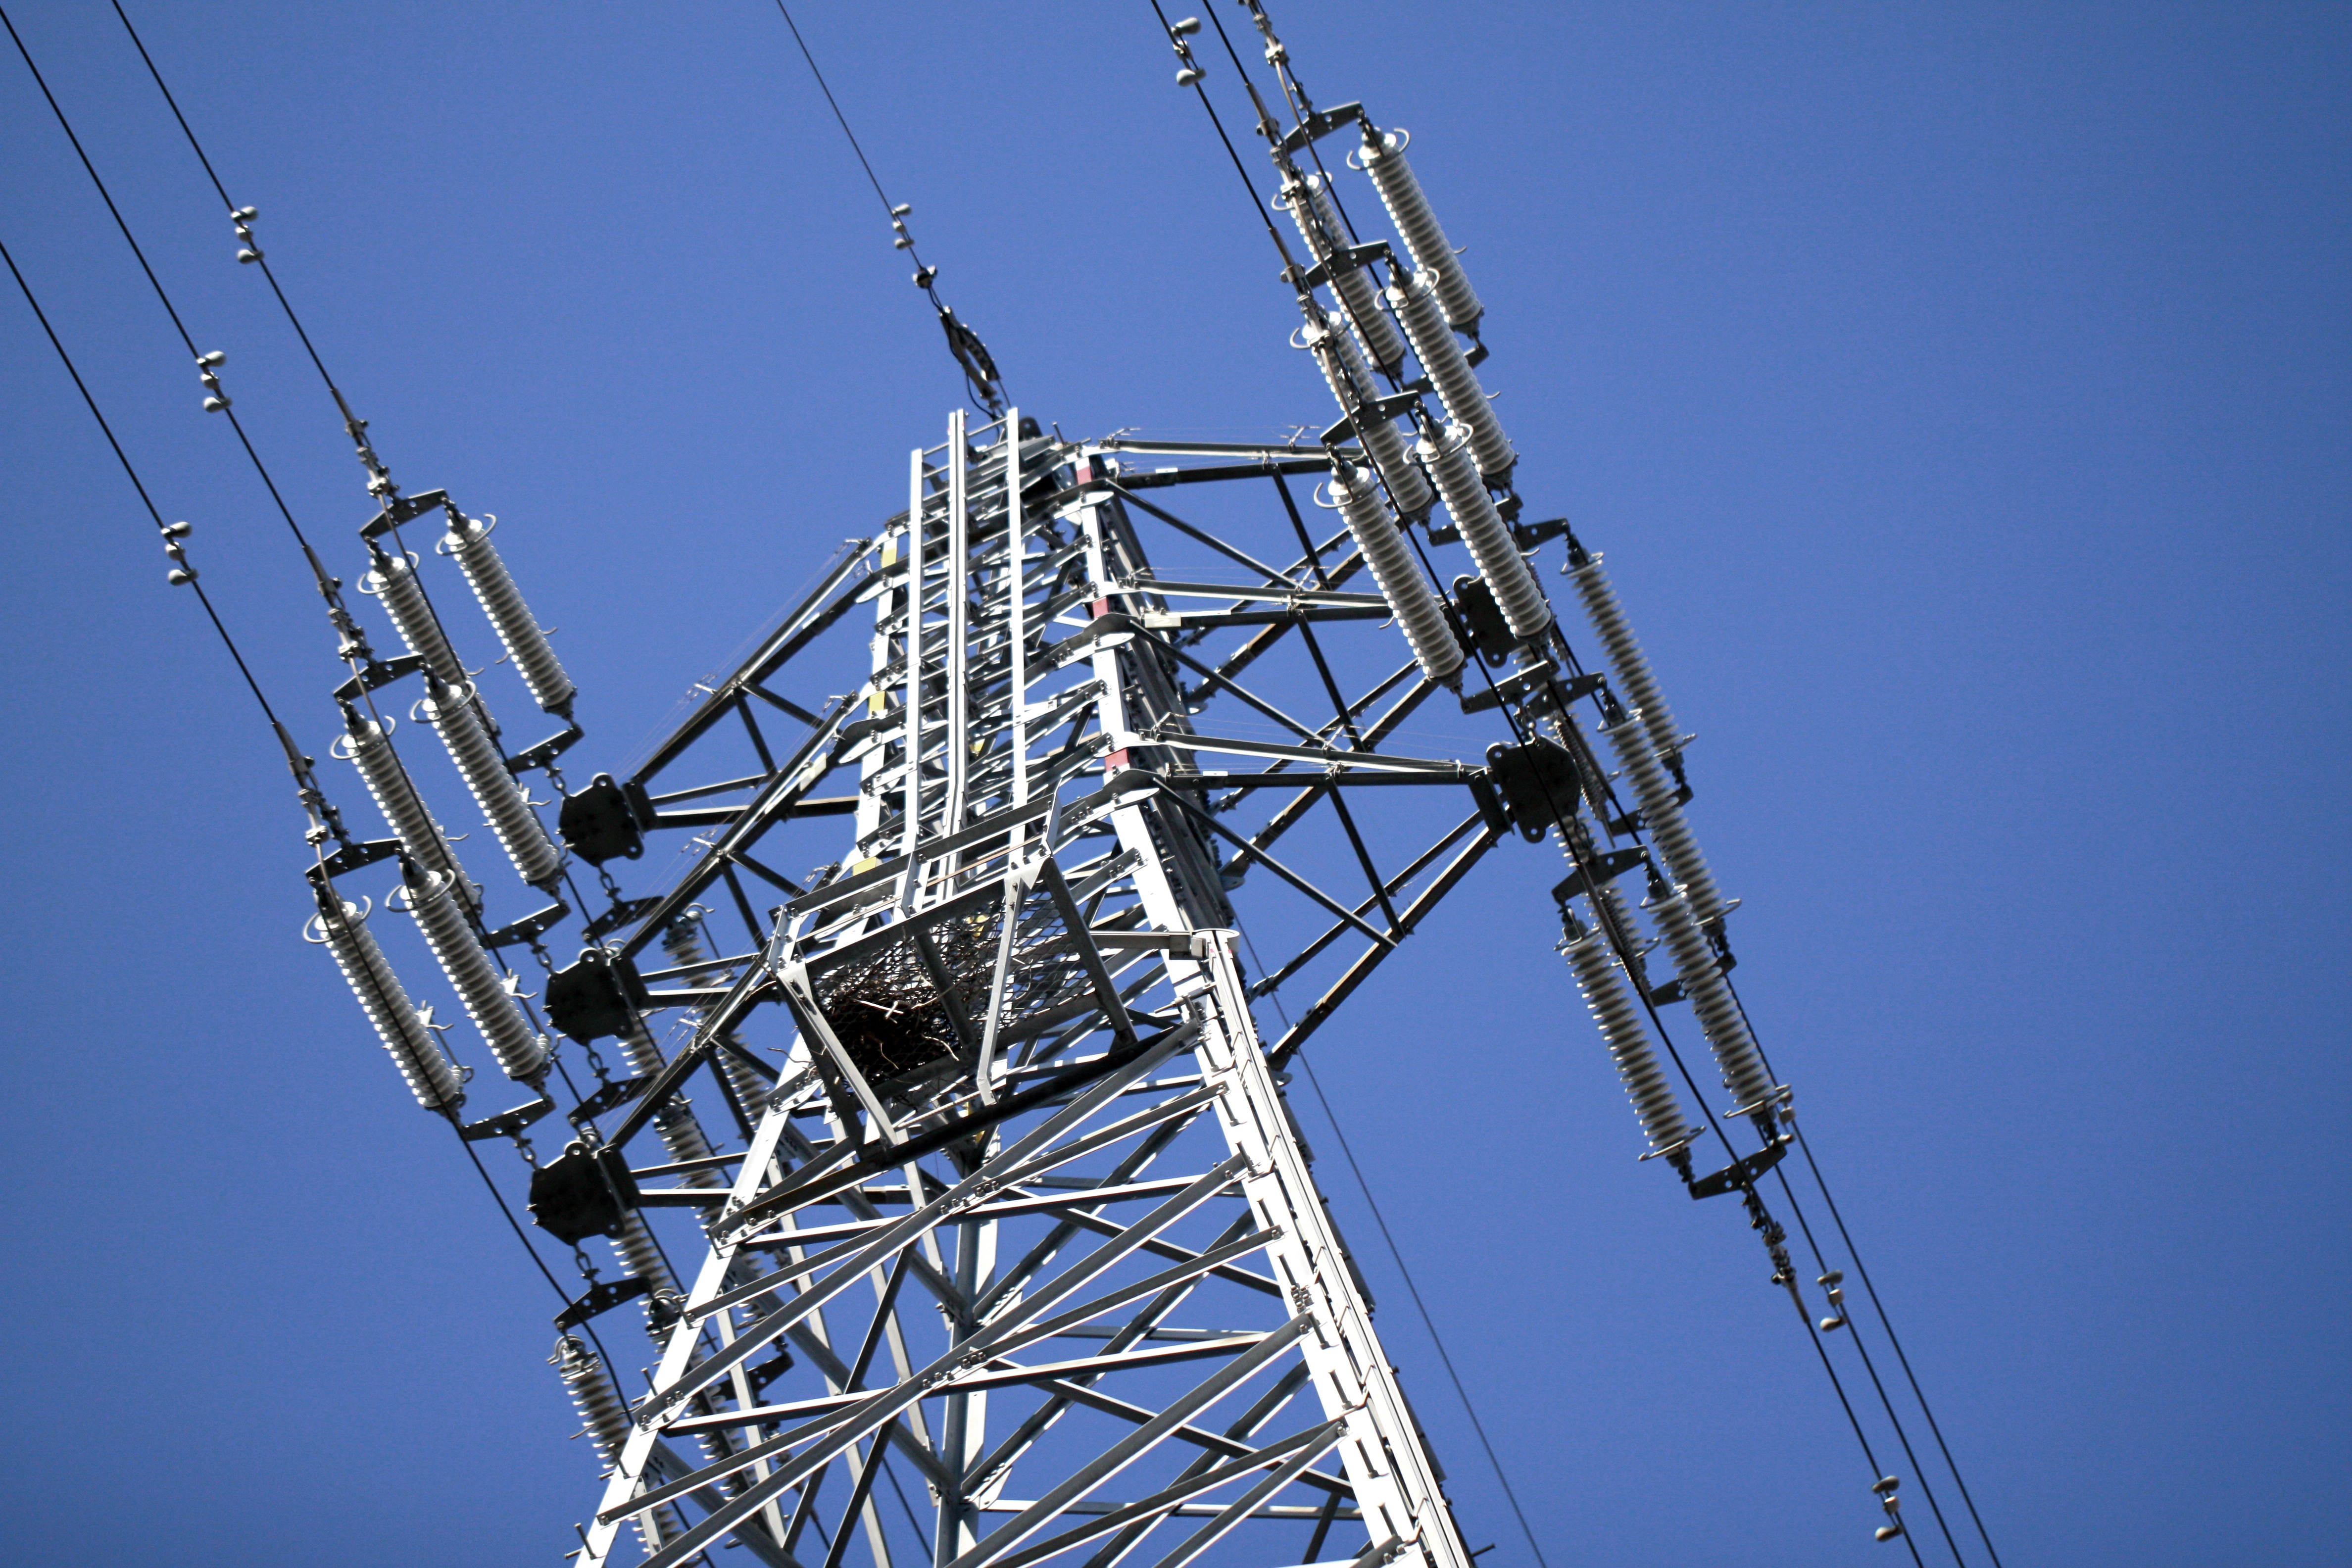
building, line, vehicle, tower, power line, mast, electricity, energy, iron, transmission tower, high voltage line, steel frame, outdoor structure, electrical supply, electronics accessory, overhead power line, public utility, telecommunications engineering, electric cable, transmission line tower